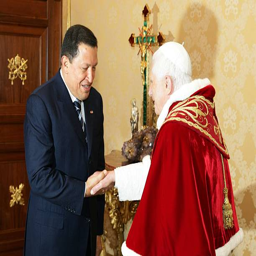
religious leader meets president of politician at his private library .